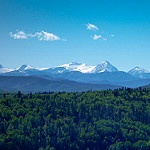
Label: mountain